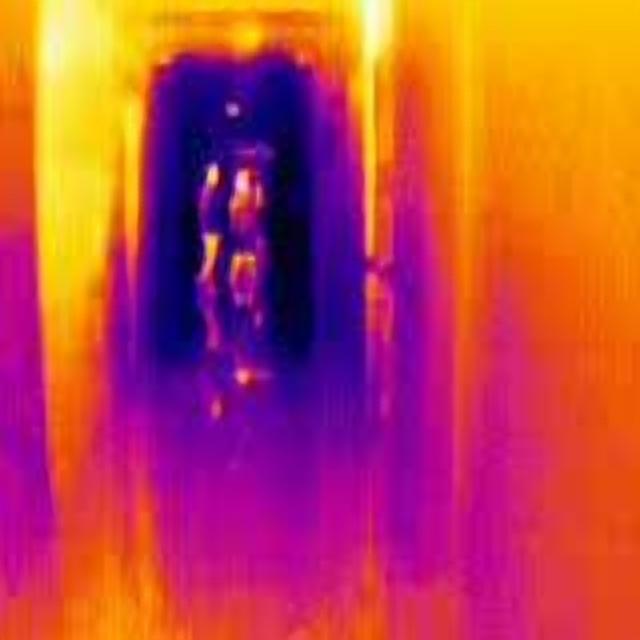
Detected objects:
label: person
label: person